Nanotoxicology

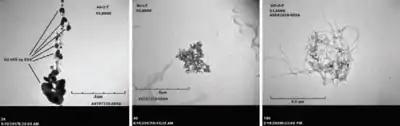
Nanomaterials present in aerosol particles are often in an agglomerated or aggregated state, which affects their toxicological properties. The examples shown here are silver nanoparticles, nickel nanoparticles, and multiwalled carbon nanotubes.

Many nanoparticles agglomerate or aggregate when they are placed in environmental or biological fluids. The terms agglomeration and aggregation have distinct definitions according to the standards organizations ISO and ASTM, where agglomeration signifies more loosely bound particles and aggregation signifies very tightly bound or fused particles (typically occurring during synthesis or drying). Nanoparticles frequently agglomerate due to the high ionic strength of environmental and biological fluids, which shields the repulsion due to charges on the nanoparticles. Unfortunately, agglomeration has frequently been ignored in nanotoxicity studies, even though agglomeration would be expected to affect nanotoxicity since it changes the size, surface area, and sedimentation properties of the nanoparticles. In addition, many nanoparticles will agglomerate to some extent in the environment or in the body before they reach their target, so it is desirable to study how toxicity is affected by agglomeration.